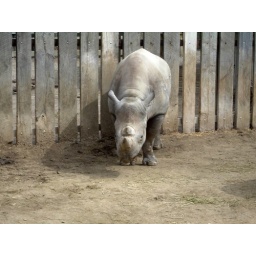
Jimma, the zoo's 19-year-old male black rhinoceros in the Rhino Building yard.